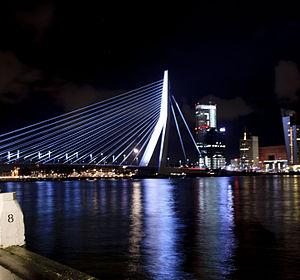
Le terme travaux publics s'applique, par opposition aux travaux privés, aux infrastructures publiques.